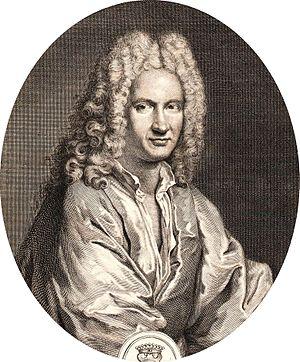
Estampe
La cathédrale Notre-Dame de Paris, communément appelée Notre-Dame, est l'un des monuments les plus emblématiques de Paris et de la France. Elle est située sur l'île de la Cité et est un lieu de culte catholique, siège de l'archidiocèse de Paris, dédiée à la Vierge Marie.
10 février : Semele, opéra de Georg Friedrich Haendel, créé au Covent Garden.
La cathédrale Saint-Trophime d'Arles est une église romane de la ville d'Arles située place de la République. Bâtie sur des vestiges de l’Antiquité tardive à partir de 1100, c’est l’un des plus importants édifices du domaine roman provençal.
André Campra est un compositeur français, baptisé à Aix-en-Provence le 4 décembre 1660 et mort à Versailles le 29 juin 1744.
Jean-Philippe Rameau est un compositeur français et théoricien de la musique, né le 25 septembre 1683 à Dijon et mort le 12 septembre 1764 à Paris.
Les Femmes est une cantate profane composée en 1708 par le compositeur français de musique baroque André Campra dans son premier livre de cantates.
Le carnaval de Venise est un opéra-ballet en un prologue et trois actes, composé par André Campra. Le livret est de Jean-François Regnard. Il fut représenté la première fois à l'Académie royale de musique le 28 février 1699.
Les Fêtes vénitiennes est un opéra-ballet du compositeur français André Campra.